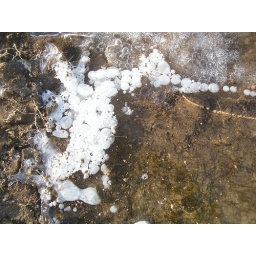
Winter lake in field near my willage. Frozen!